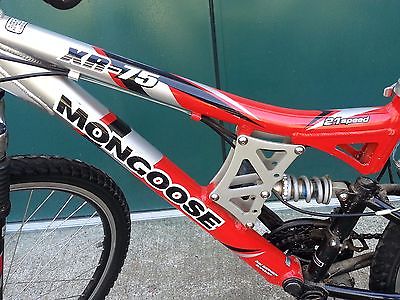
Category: bicycle